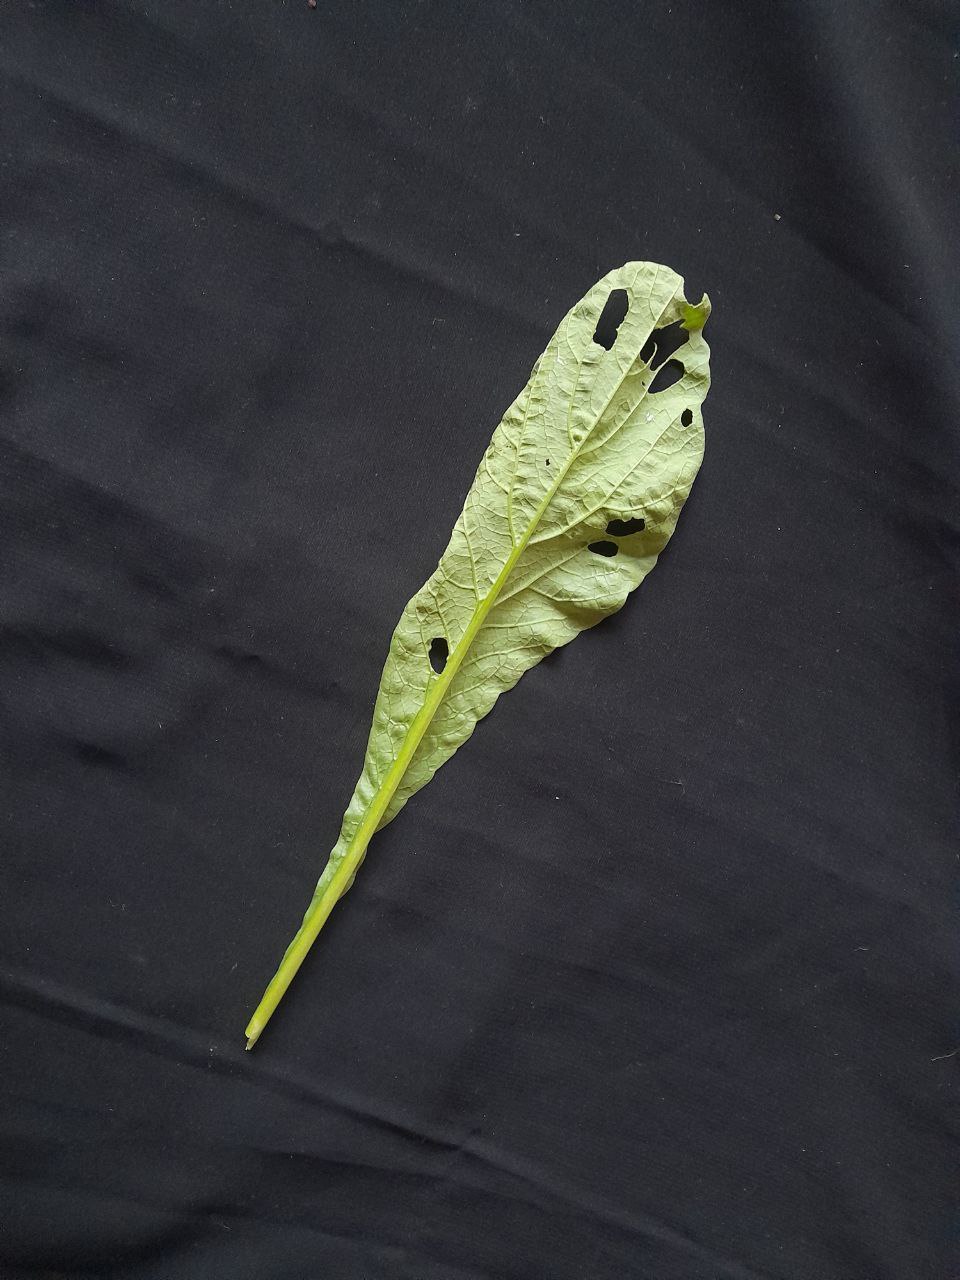
Label: flea beetle